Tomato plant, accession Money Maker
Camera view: horizontal (90 deg, fisheye); turntable rotation: 60 degrees
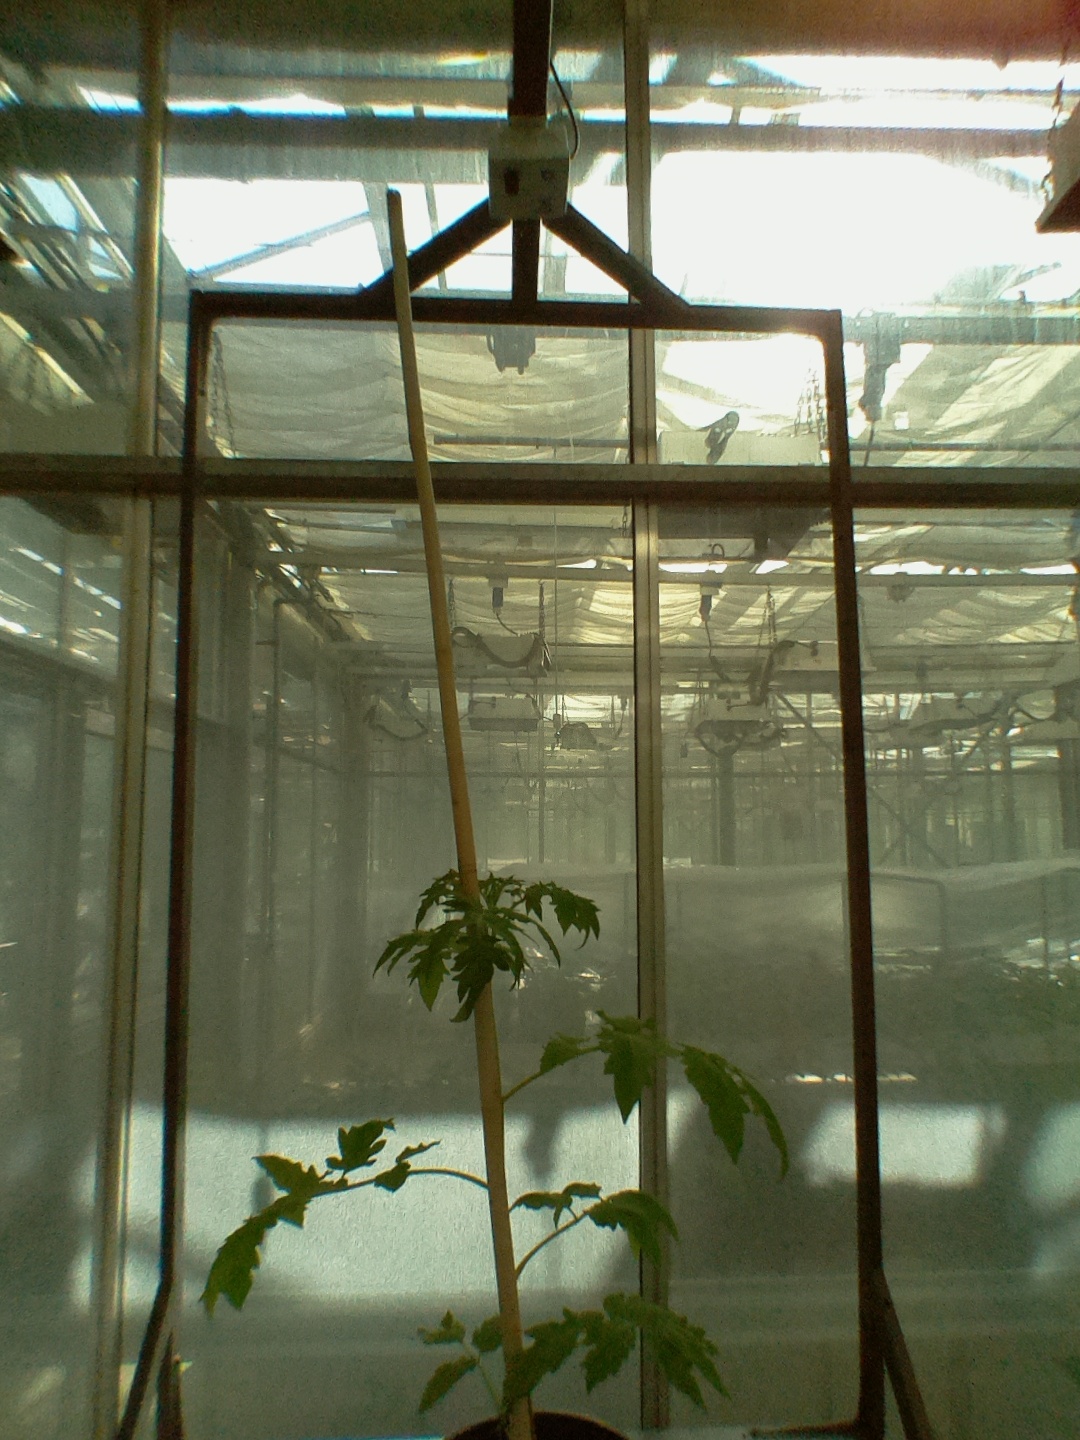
BBCH growth stage 14: 8 of true leaves visible